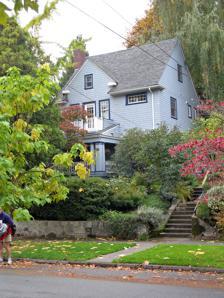
Building: Henry B. Dickson House
Country: United States of America
Year built: 1909
Historic building in Portland, Oregon, U.S. United States historic place Henry B. Dickson House U.S. National Register of Historic Places Portland Historic Landmark Henry B. Dickson House in 2009 Location 2123 NE 21st Avenue Portland, Oregon Coordinates 45°32′16″N 122°38′41″W / 45.537839°N 122.644622°W / 45.537839; -122.644622 Area 0.1 acres (0.040 ha) Built 1909 Architect Ellis Fuller Lawrence Architectural style Bungalow/Craftsman, Colonial Revival MPS Architecture of Ellis F. Lawrence MPS NRHP reference No. 97000849 Added to NRHP August 1, 1997 The Henry B. Dickson House is a house located in northeast Portland , Oregon , listed on the National Register of Historic Places . See also National Register of Historic Places listings in Northeast Portland, Oregon References